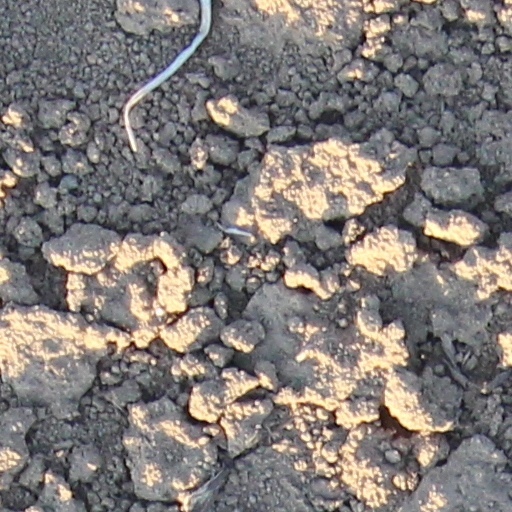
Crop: wheat